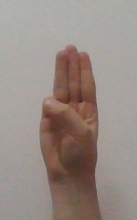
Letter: thaa